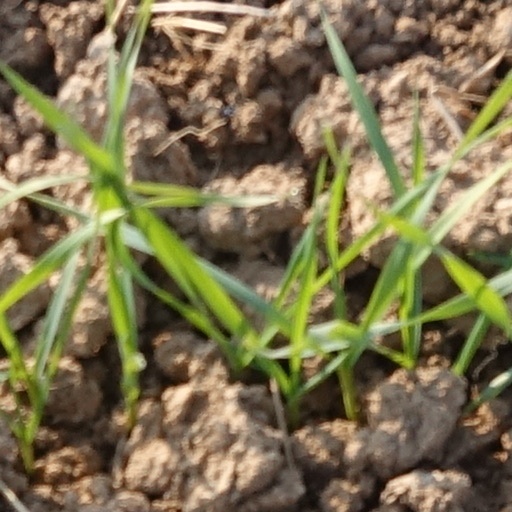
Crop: wheat